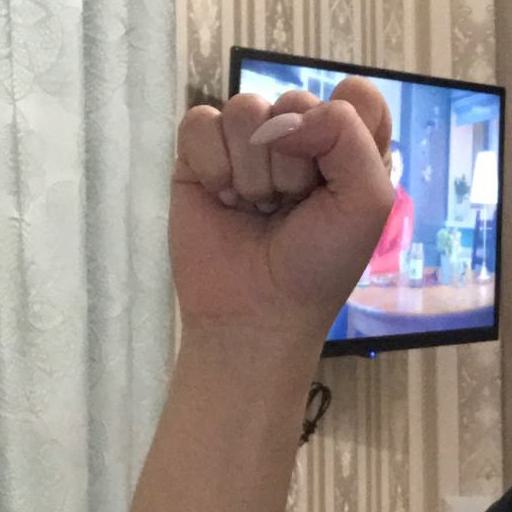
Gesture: fist